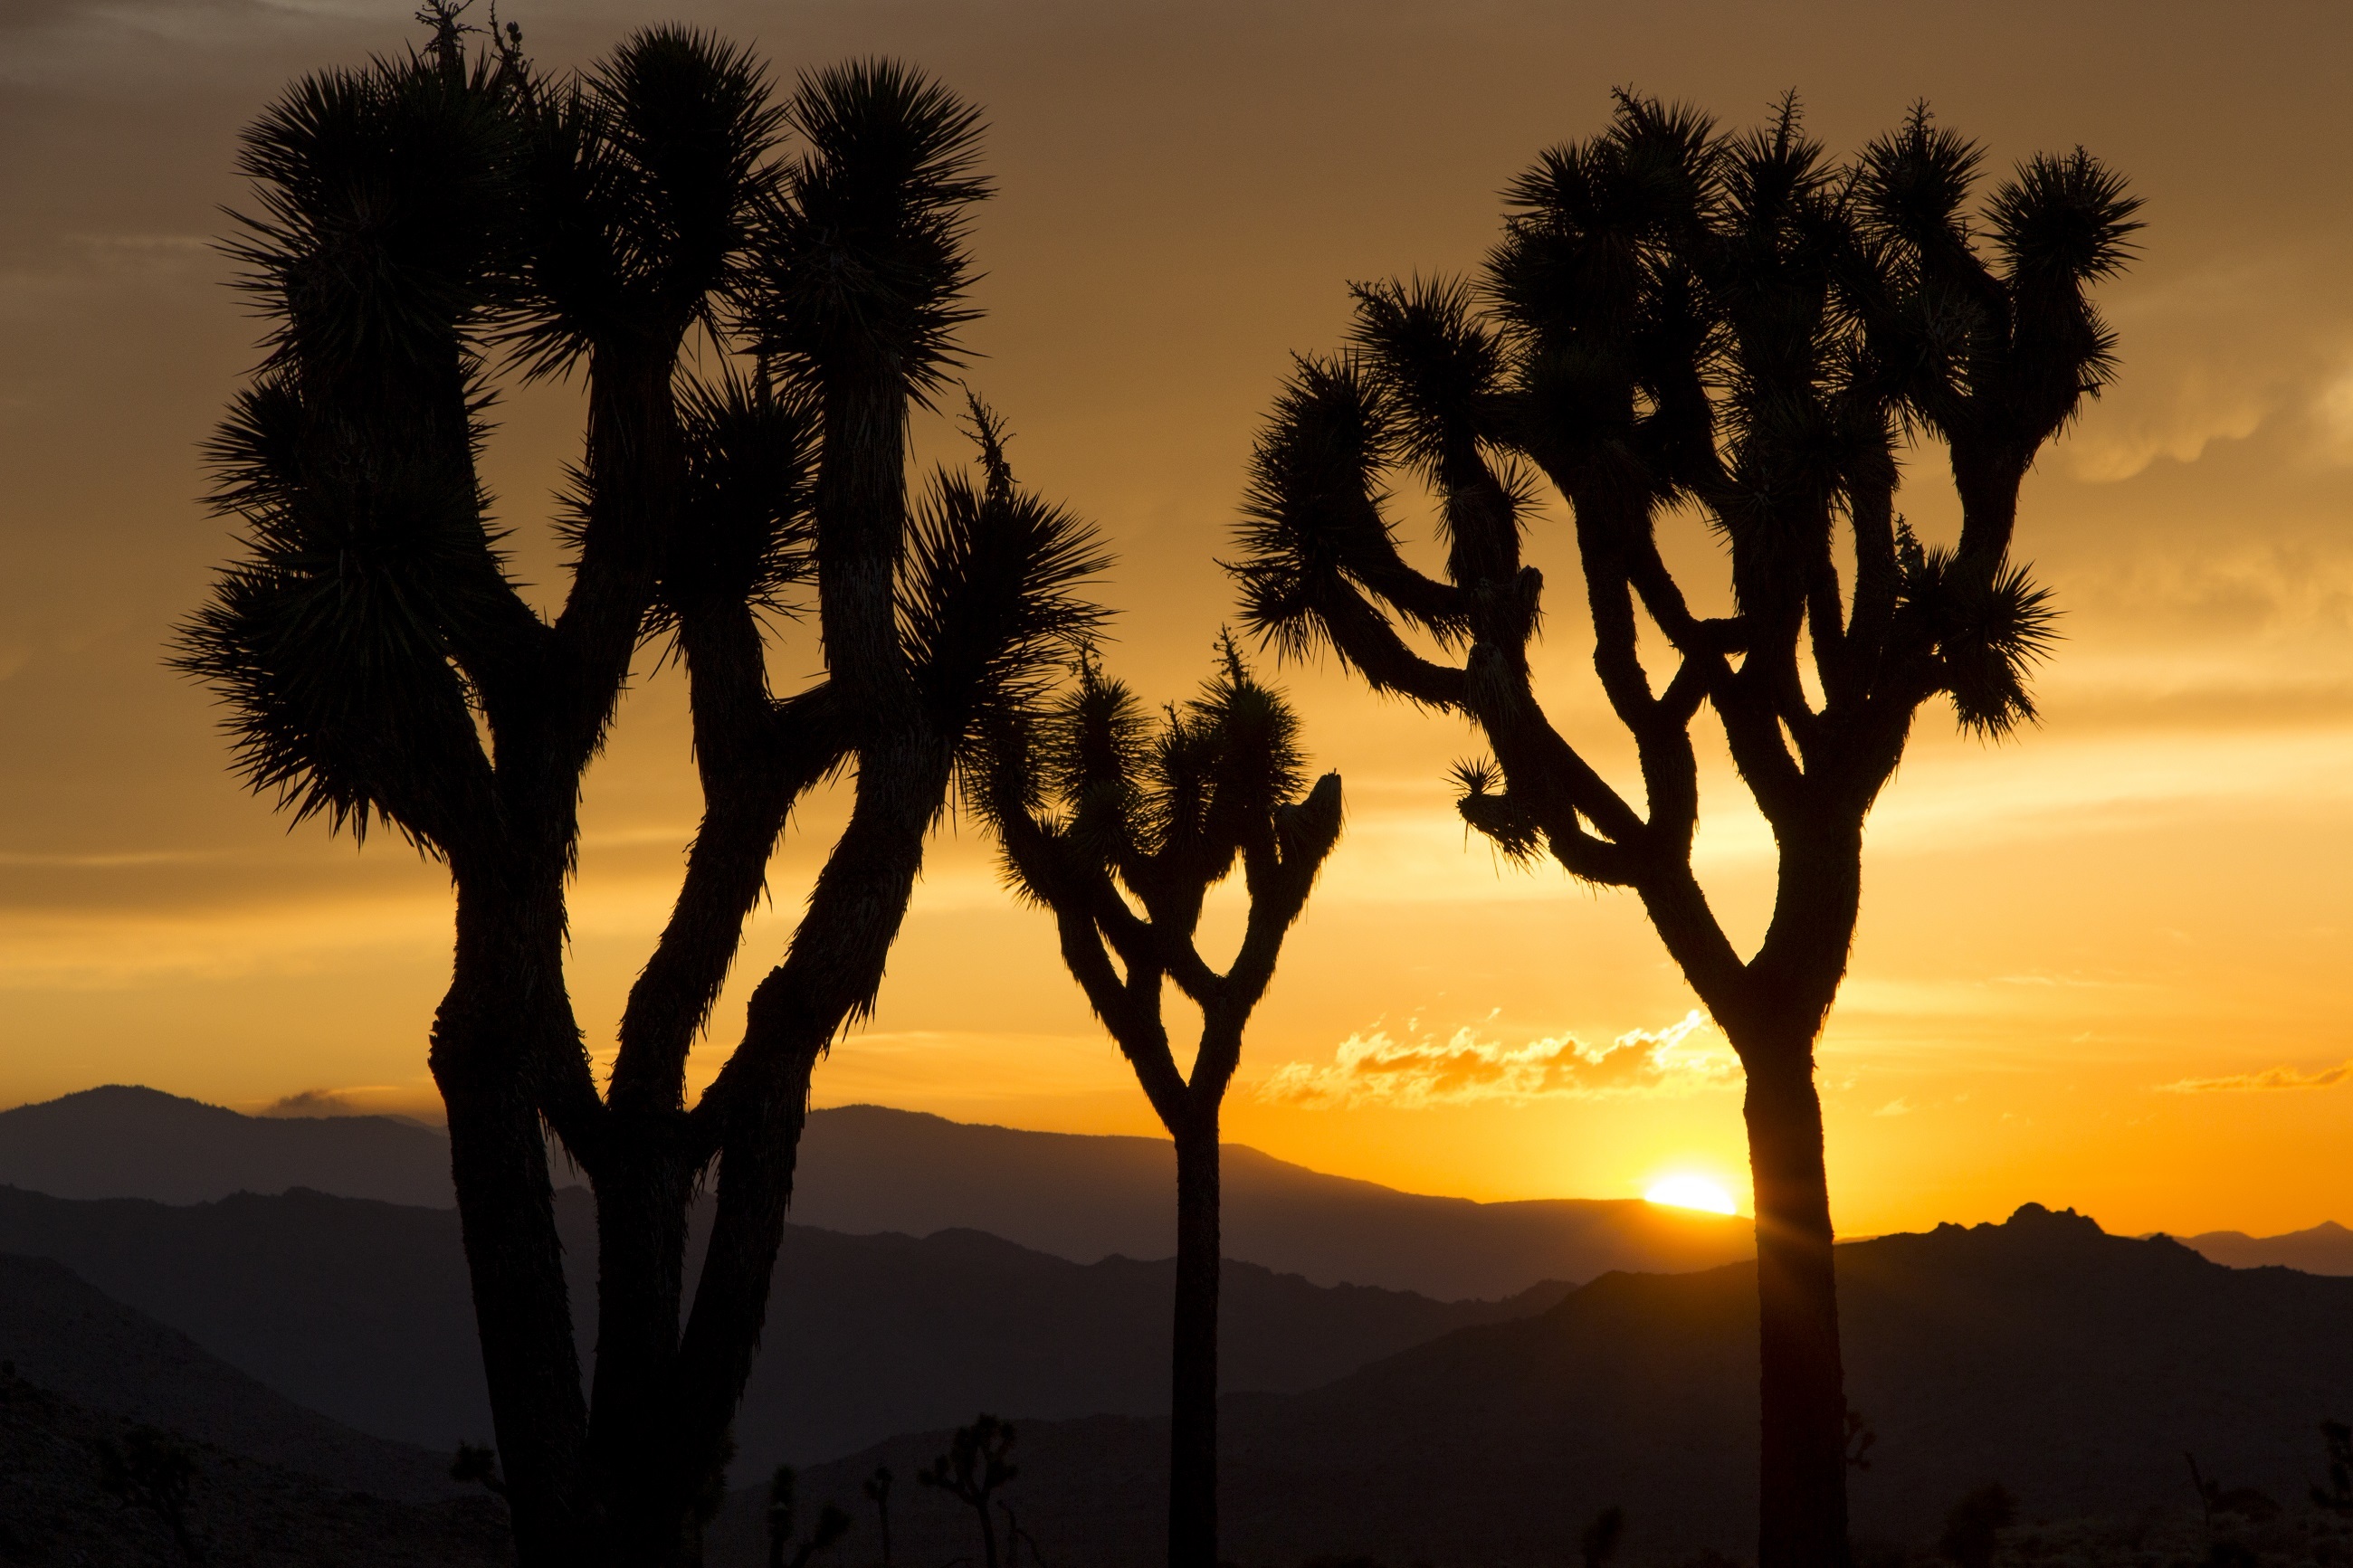
landscape, tree, nature, horizon, wilderness, silhouette, plant, sky, sun, sunrise, sunset, field, sunlight, morning, desert, dawn, dusk, evening, twilight, orange, scenic, park, usa, colorful, savanna, plants, national, west, clouds, mountains, silhouettes, joshua trees, atmospheric phenomenon, woody plant, arecales, palm family